Cimbrian Bull

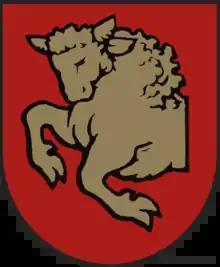
Aars Municipality coat of arms, featuring the Cimbrian bull

The bull is a symbol of the old Germanic tribe that lived in the Himmerland area, the Cimbri. They worshipped the bull as a god of fertility. It is mostly used as a symbol in Himmerland.